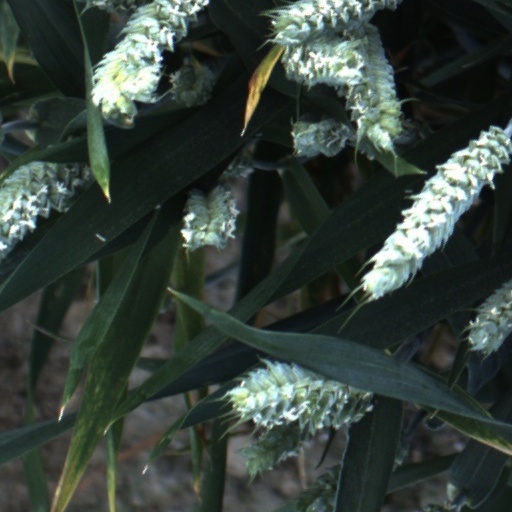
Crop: wheat